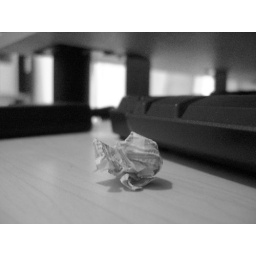
A bunch of black and white macro focused objects around my desk.